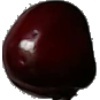
Label: Cherry 1